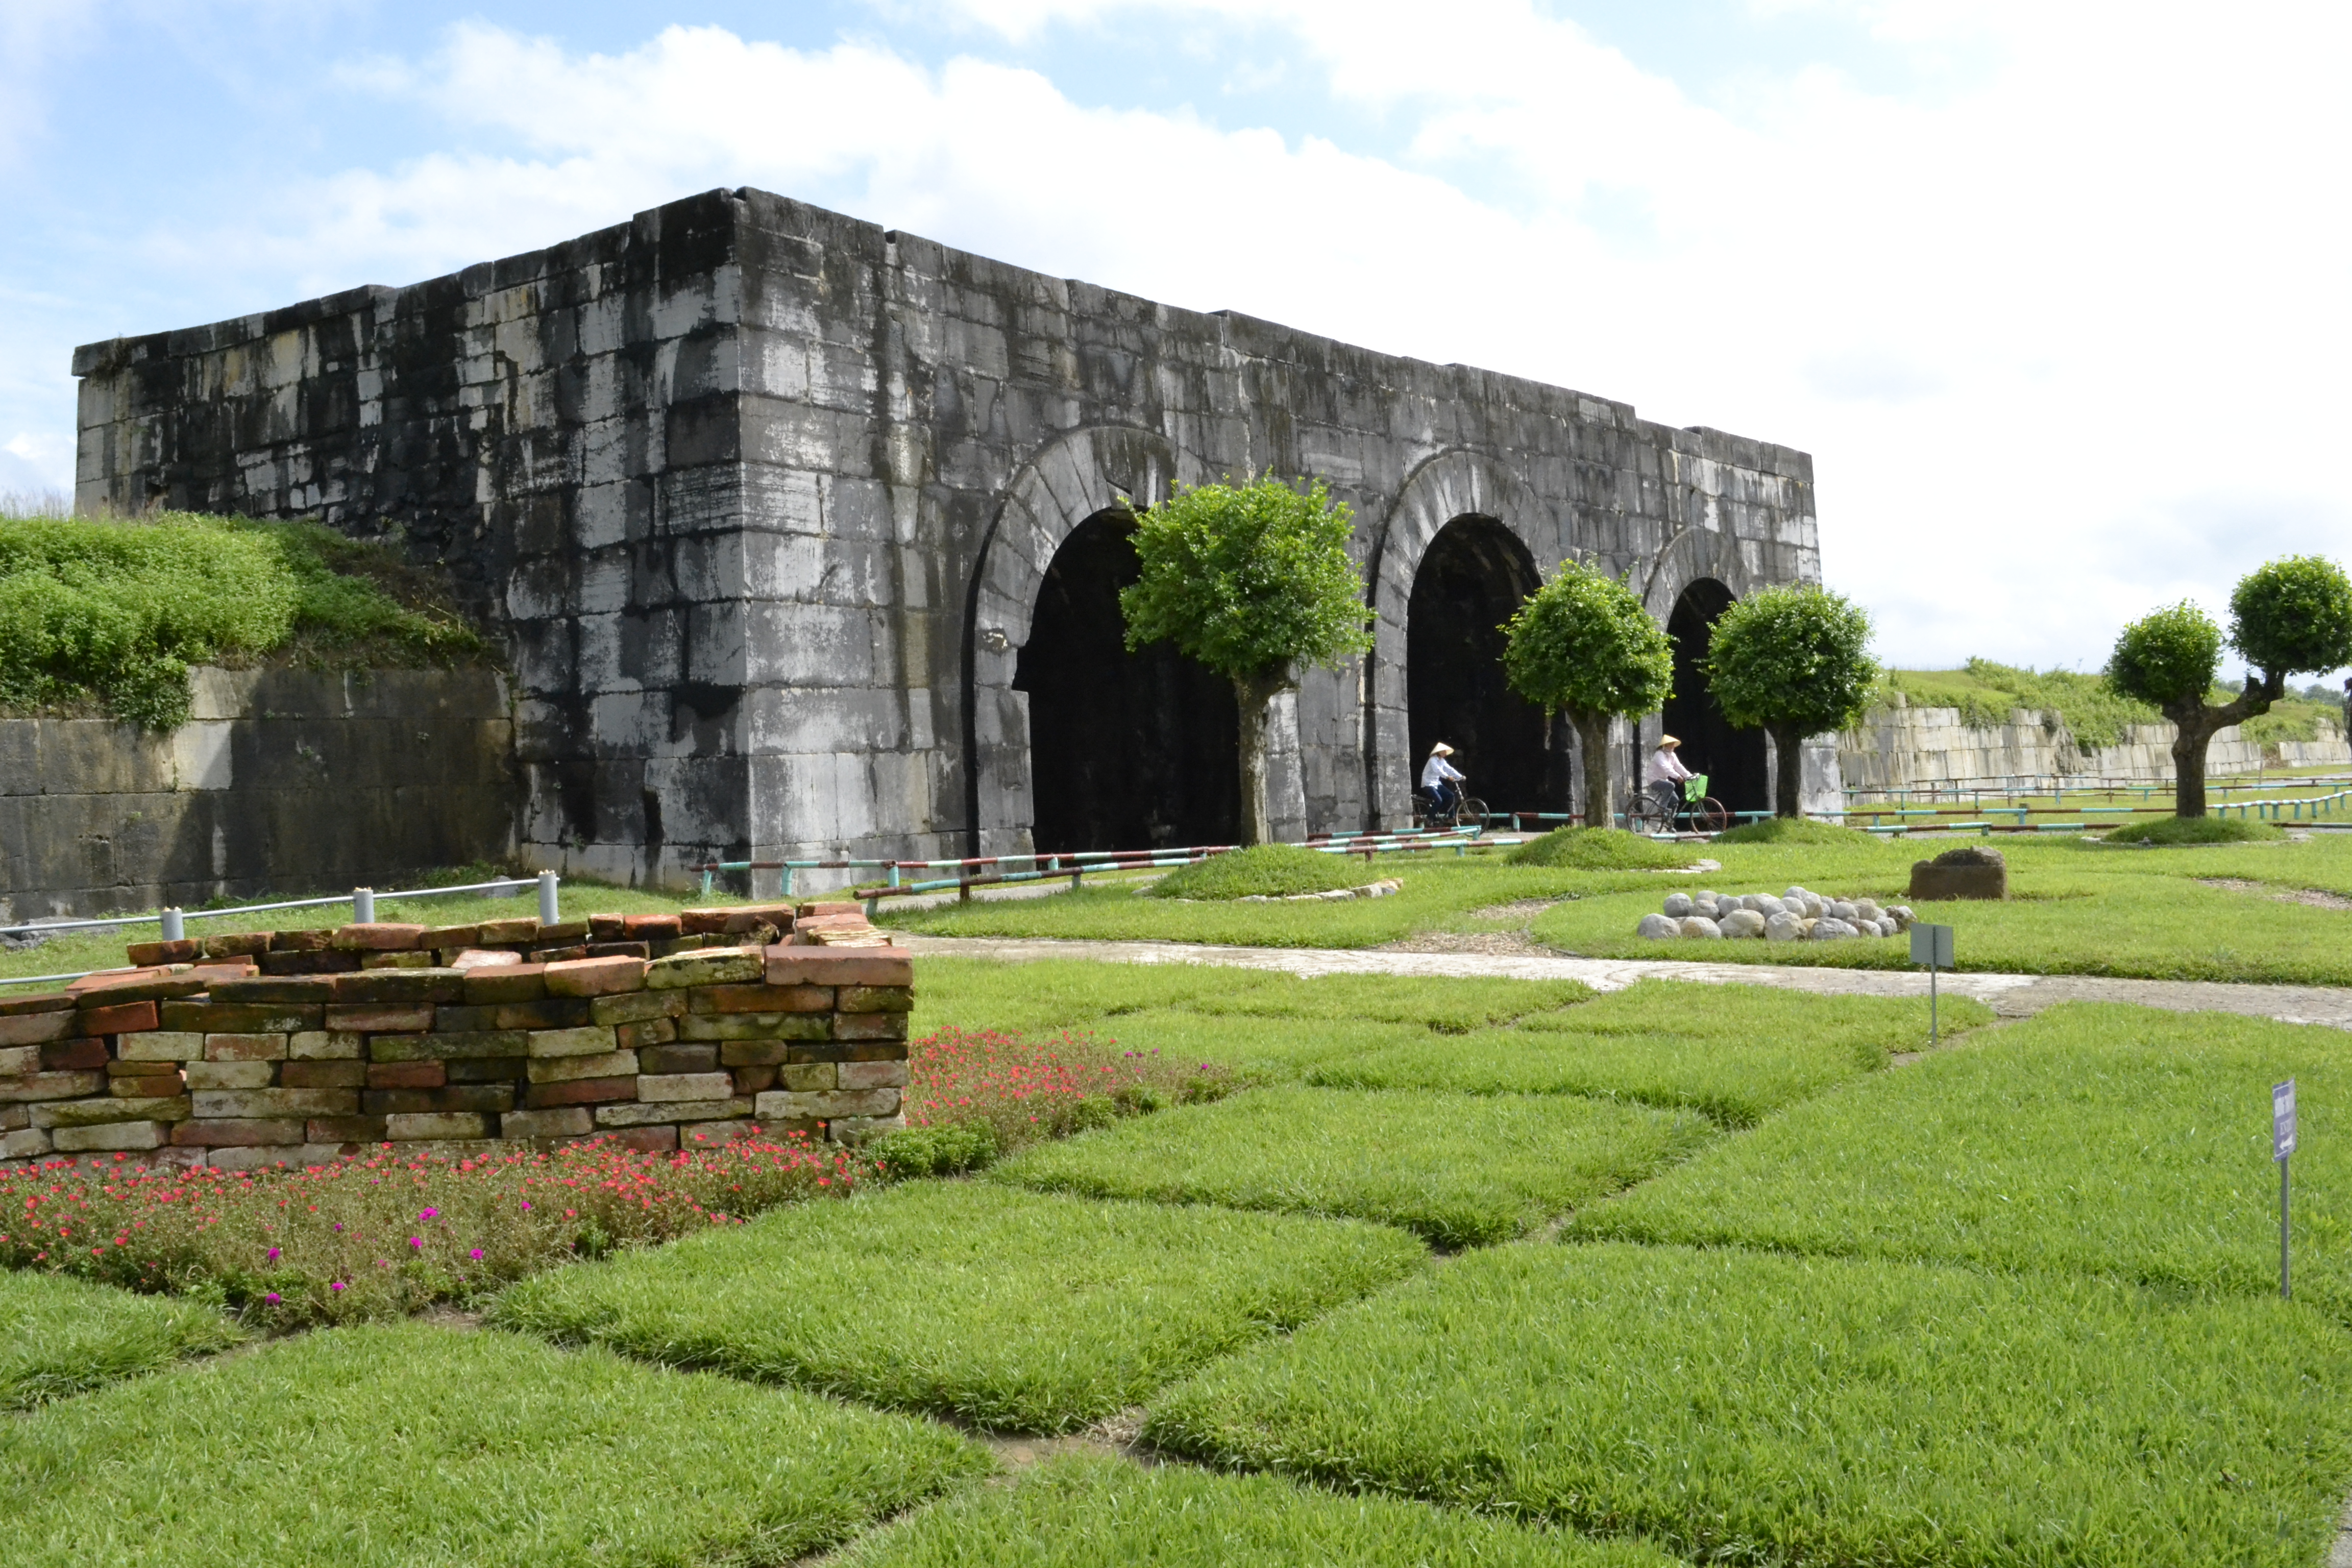
user: text: Các ô cỏ trong hình có hình dạng gì?
assistant: text: Hình vuông

user: text: Có bao nhiêu người đang đạp xe trong ảnh?
assistant: text: Hai người

user: text: Công trình đá cổ kính có các cổng vòm trong ảnh là gì?
assistant: text: Thành nhà Hồ

user: text: Những chiếc nón lá mà hai người đạp xe đang đội thể hiện nét văn hóa đặc trưng nào của Việt Nam?
assistant: text: Nón lá là biểu tượng truyền thống, gắn liền với hình ảnh người phụ nữ Việt Nam, đặc biệt là ở vùng nông thôn và miền Trung.

user: text: Mô tả kiến trúc chính của công trình đá trong ảnh và ý nghĩa lịch sử của nó đối với Việt Nam.
assistant: text: Công trình được xây dựng hoàn toàn bằng đá tảng lớn, không dùng vữa liên kết, tạo nên kiến trúc kiên cố với các cổng vòm. Đây là Thành nhà Hồ, một di sản văn hóa thế giới được UNESCO công nhận, từng là kinh đô của nhà Hồ và mang ý nghĩa quan trọng về kỹ thuật xây dựng và văn hóa Việt Nam thế kỷ 14-15.